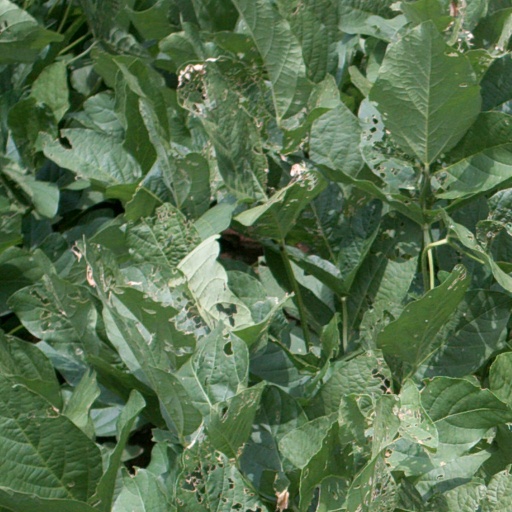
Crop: soybean